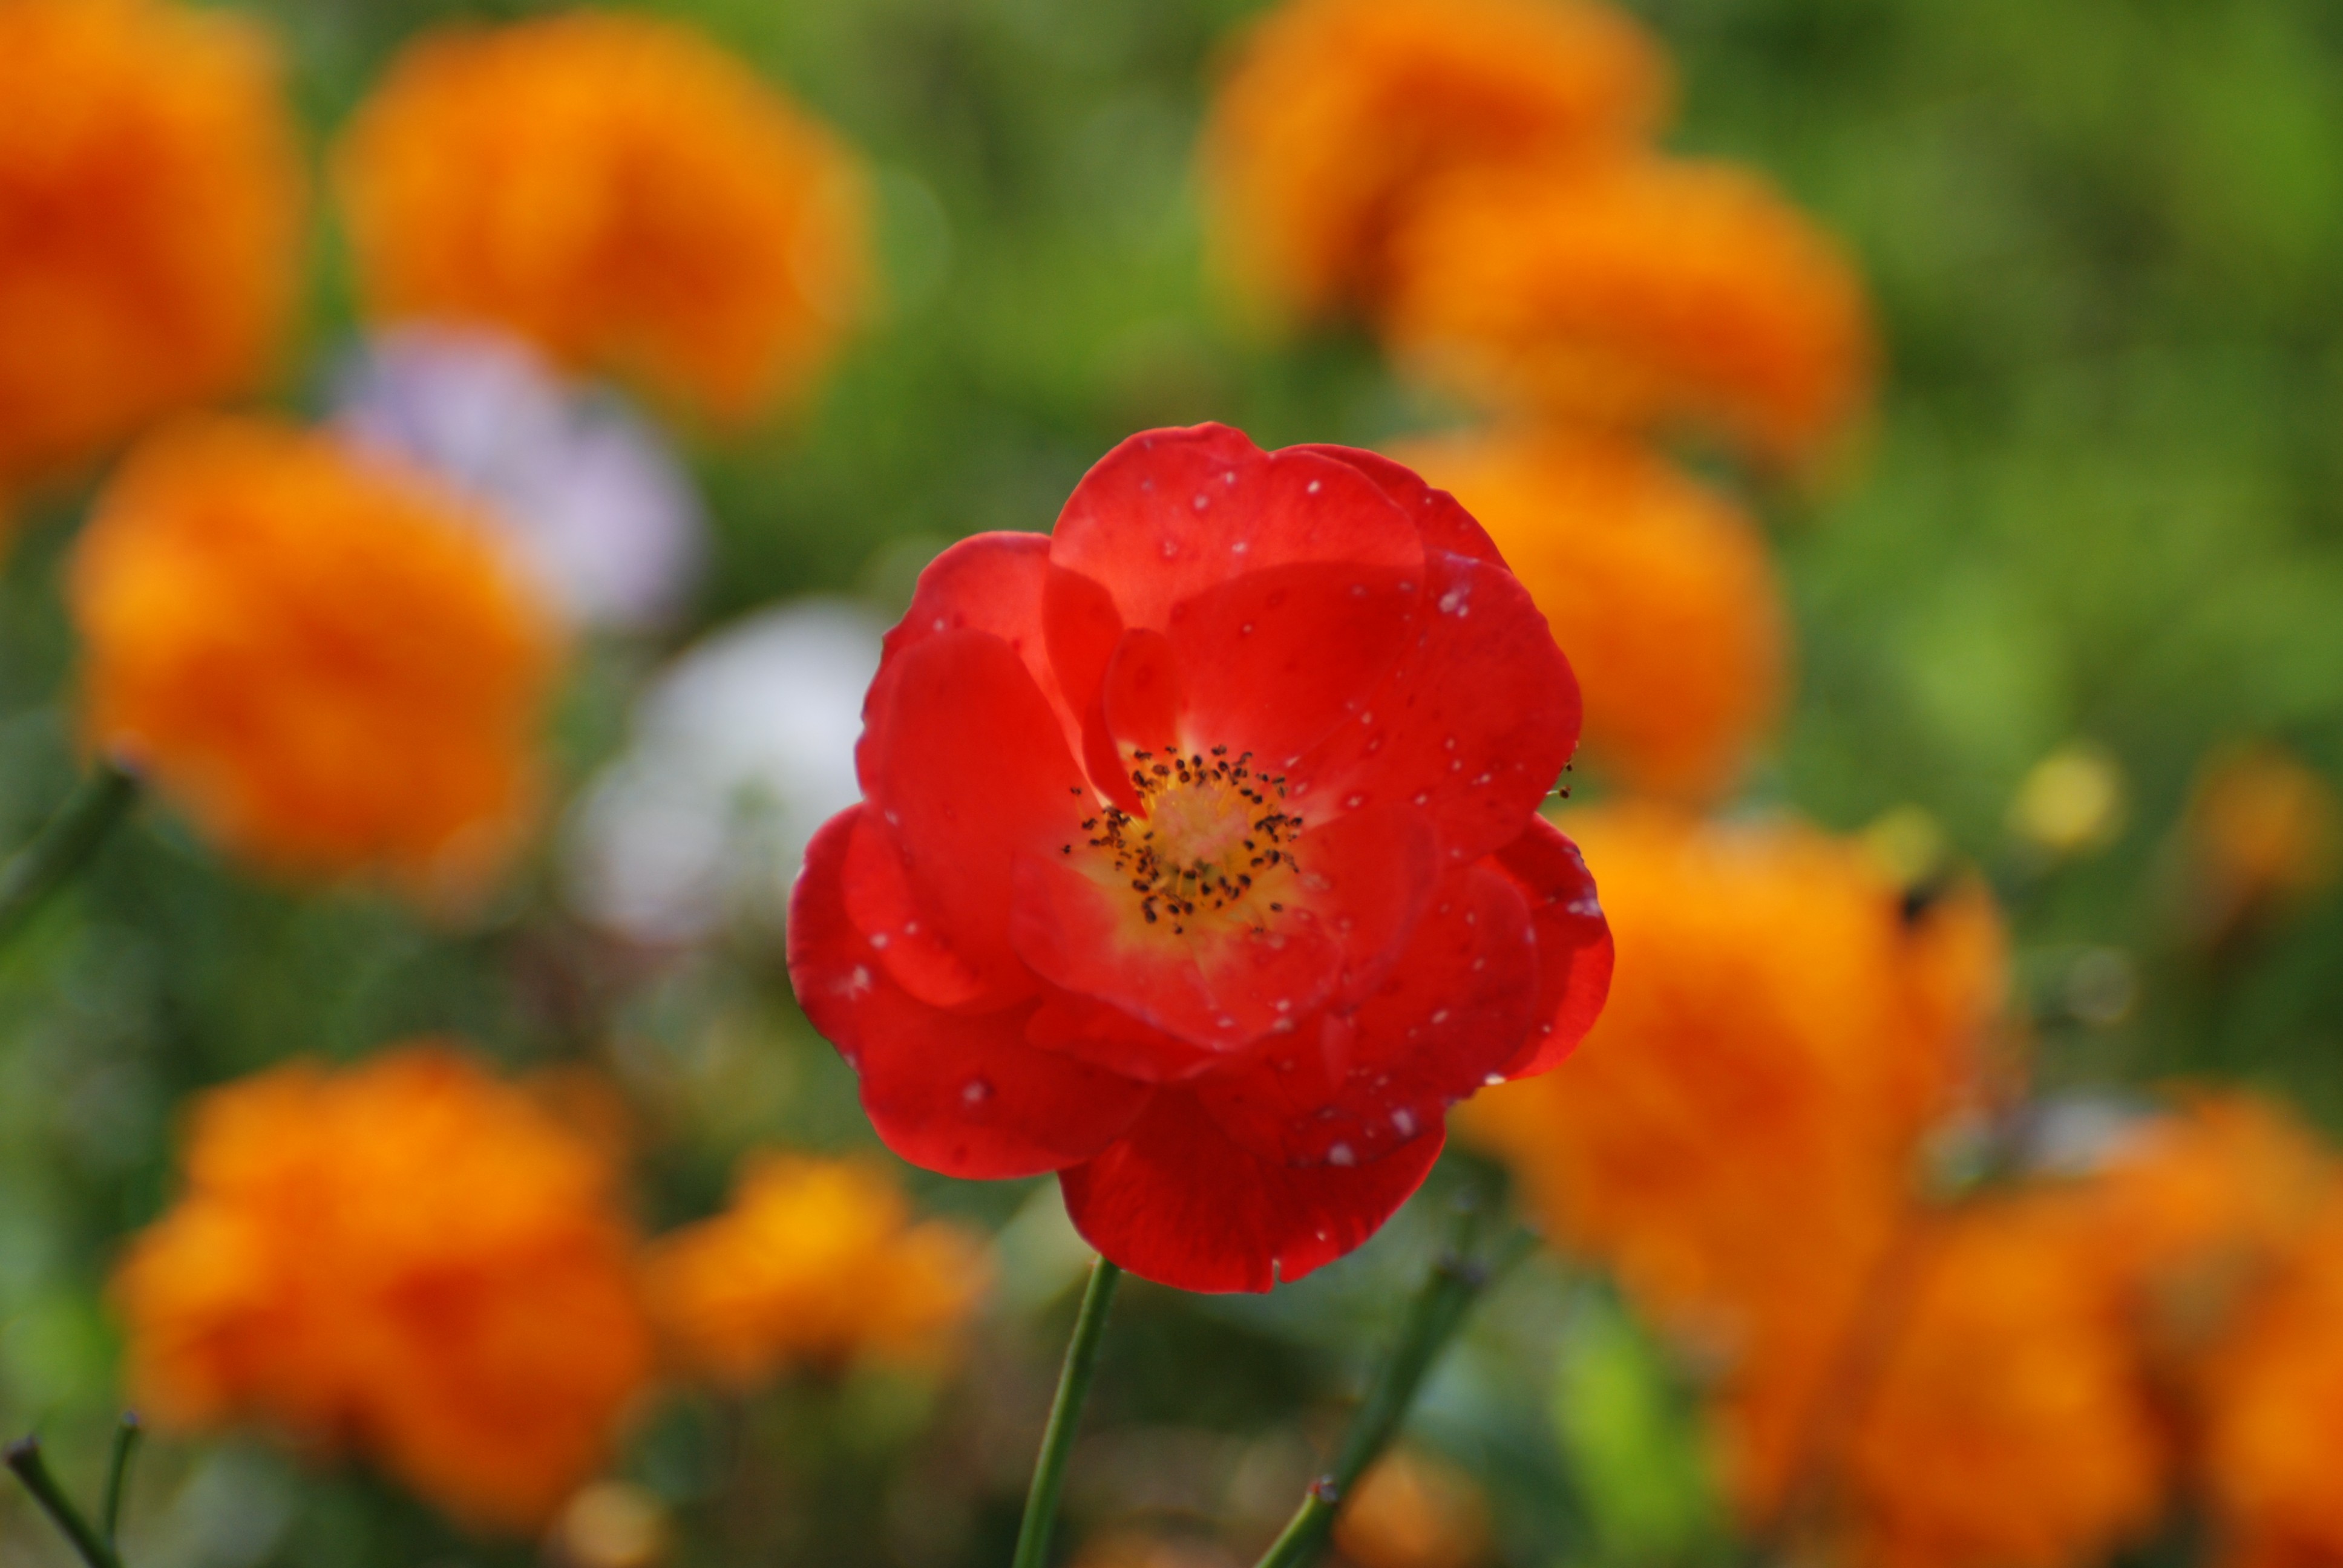
plant, flower, petal, nikon, flora, wildflower, moscow, poppy, russia, d80, coquelicot, naturesfinest, moskau, nikond80, moscou, macro photography, flowering plant, annual plant, land plant, poppy family